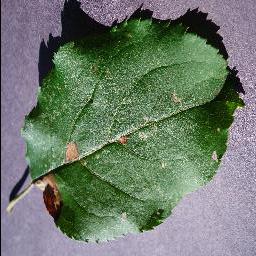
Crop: apple
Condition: black_rot